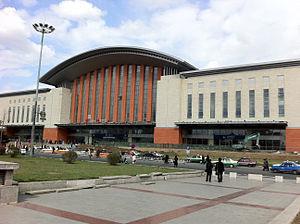
La gare de Jilin est une gare ferroviaire chinoise, c'est la principale gare de la ville de Jilin, dans la province de Jilin.